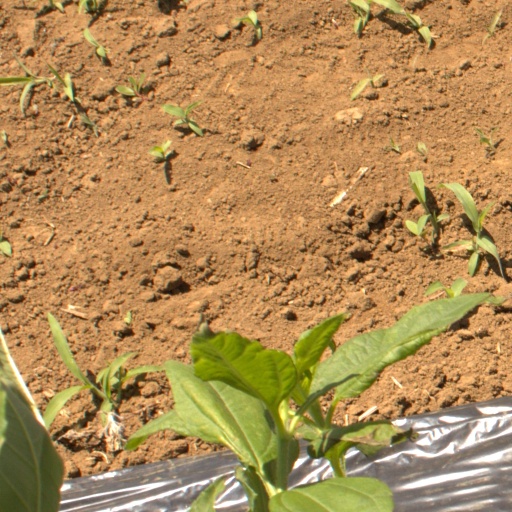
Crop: Jerusalem artichoke